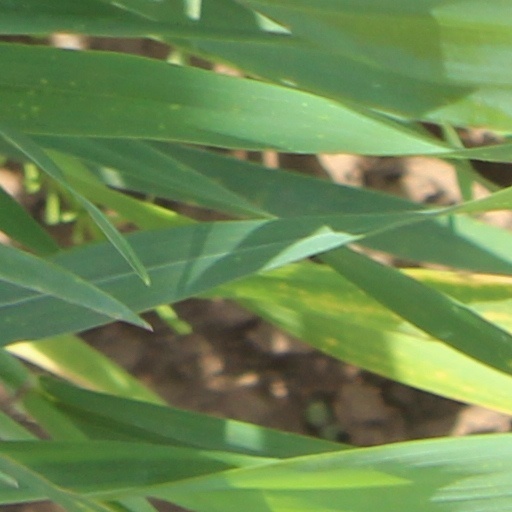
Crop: wheat